Plaka Bridge

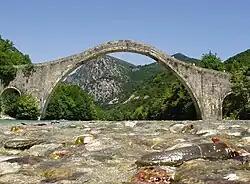
The bridge in 2011

Plaka Bridge ("Gefýri tis Plákas") is a 19th-century stone one-arch bridge in Greece that collapsed during the floods of 1 February 2015, and was rebuilt in 2020.